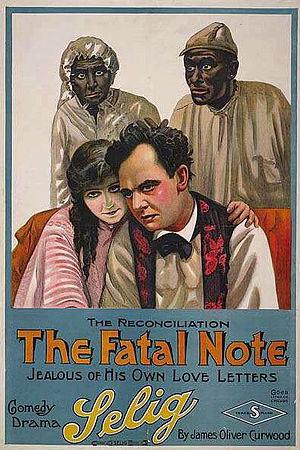
Edwin Wallock est un acteur américain né le 6 novembre 1877 à Council Bluffs et mort le 4 février 1951 à Los Angeles.